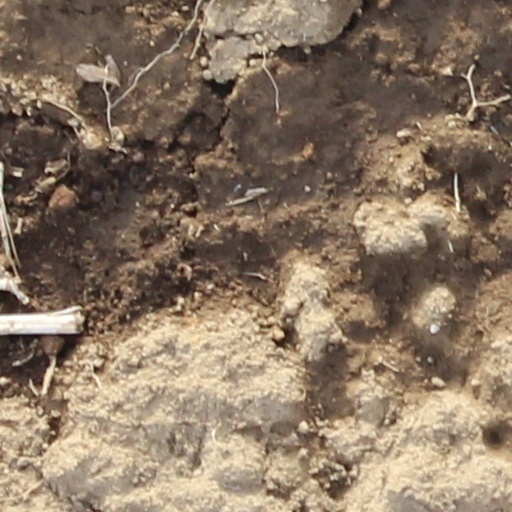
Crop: wheat